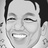
Emotion: happy